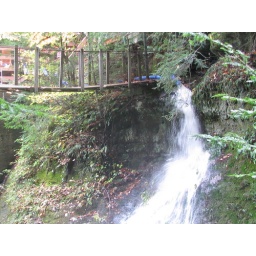
Lake water travels up to the pump, then out the blue tube, down the walkway, spills below the dam and down the creek.